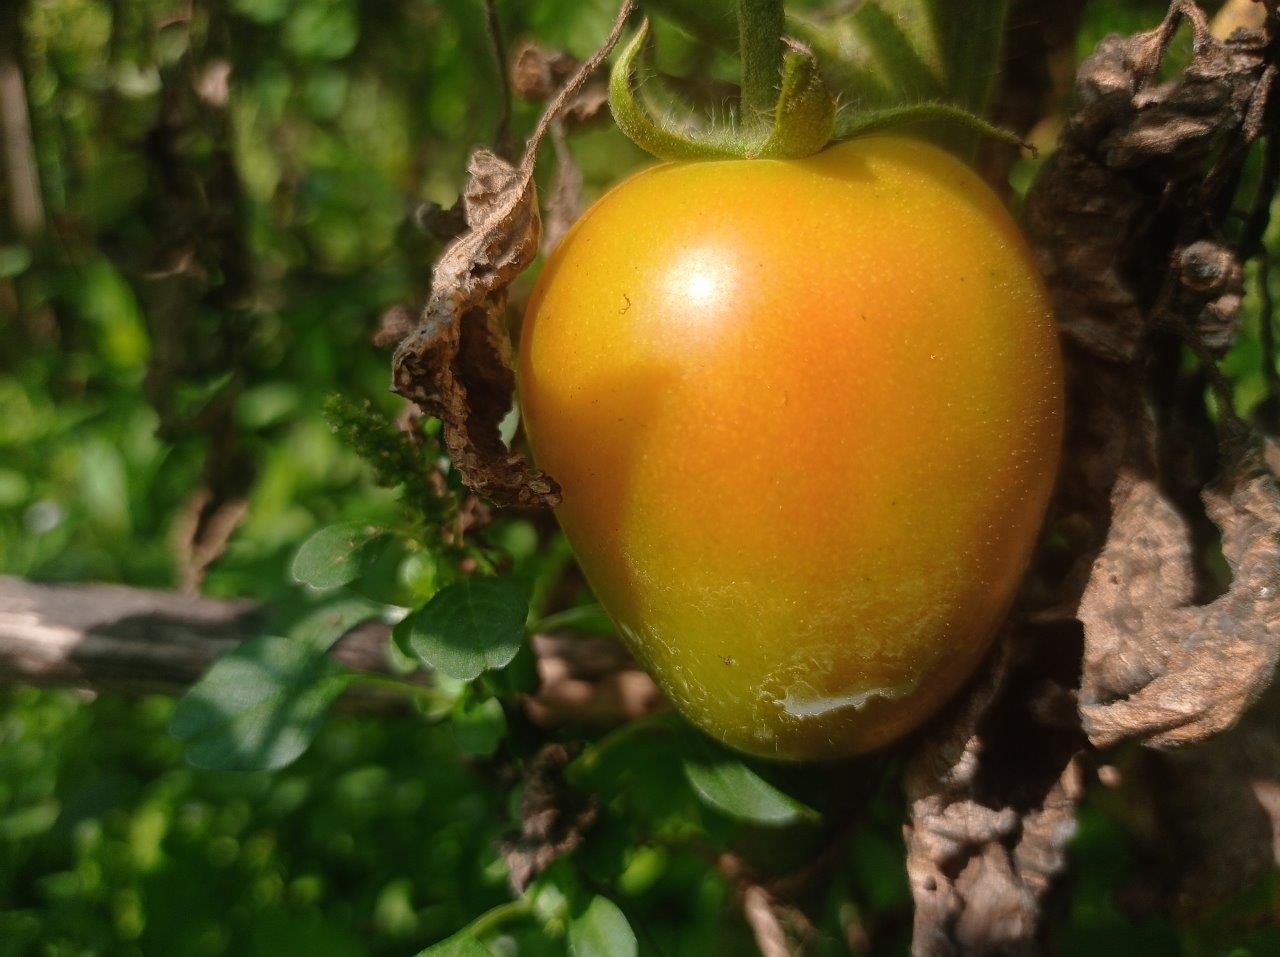
Maturity: Mature